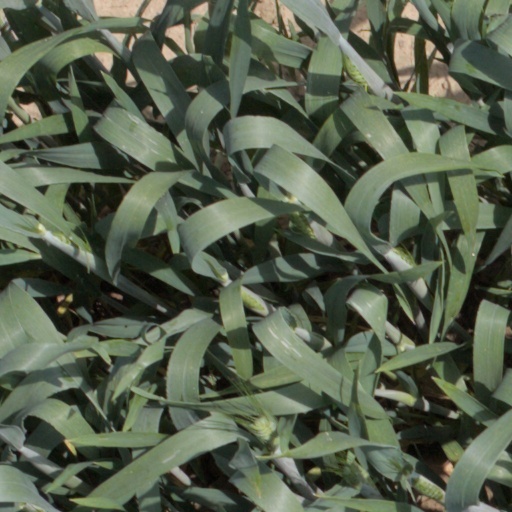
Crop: wheat